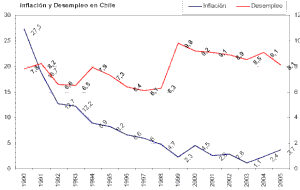
L’économie du Chili est considérée en 2010 comme une des plus stables économiquement en Amérique latine. Malgré un passé économique désastreux, le pays est devenu de nos jours un « modèle » dans la région. Au cours des vingt-quatre dernières années, la croissance annuelle moyenne du PIB chilien a été de 5,2 %, et même de 8,3 % entre 1990 et 1997. Le modèle économique chilien est celui du libéralisme, système mis en place par le général Pinochet avec l’aide des Chicago Boys. Avec ce nouveau modèle, le pays a connu de nombreuses réformes, comme la privatisation des entreprises d’État, notamment dans les secteurs du cuivre, de l'aviation et de l'éducation. Le Chili est le pays le plus inégalitaire de l'OCDE.